Yakov Kuzyakov

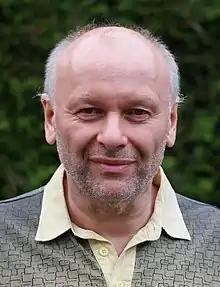

Kuzyakov graduated in 1986 from the Martin Luther University of Halle-Wittenberg in Halle. He defended his PhD at the Russian State Agrarian University – Moscow Timiryazev Agricultural Academy (Moscow) in 1990 under the supervision of Alexey Fokin. Then he headed the radioisotopic laboratory from 1990 to 1993 over there. Later in 1993 Kuzyakov continued his research at the Humboldt University of Berlin and the Leibniz Institute of Vegetable and Ornamental Crops. In 1997 he completed the habilitation at the University of Hohenheim under the supervision of . In 2006 he took up a professorship at the department of Agroecosystem Research at the University of Bayreuth. Since 2011, he heads the department of Soil Science of Temperate Ecosystems and the department of Agricultural Soil Science at the University of Göttingen.